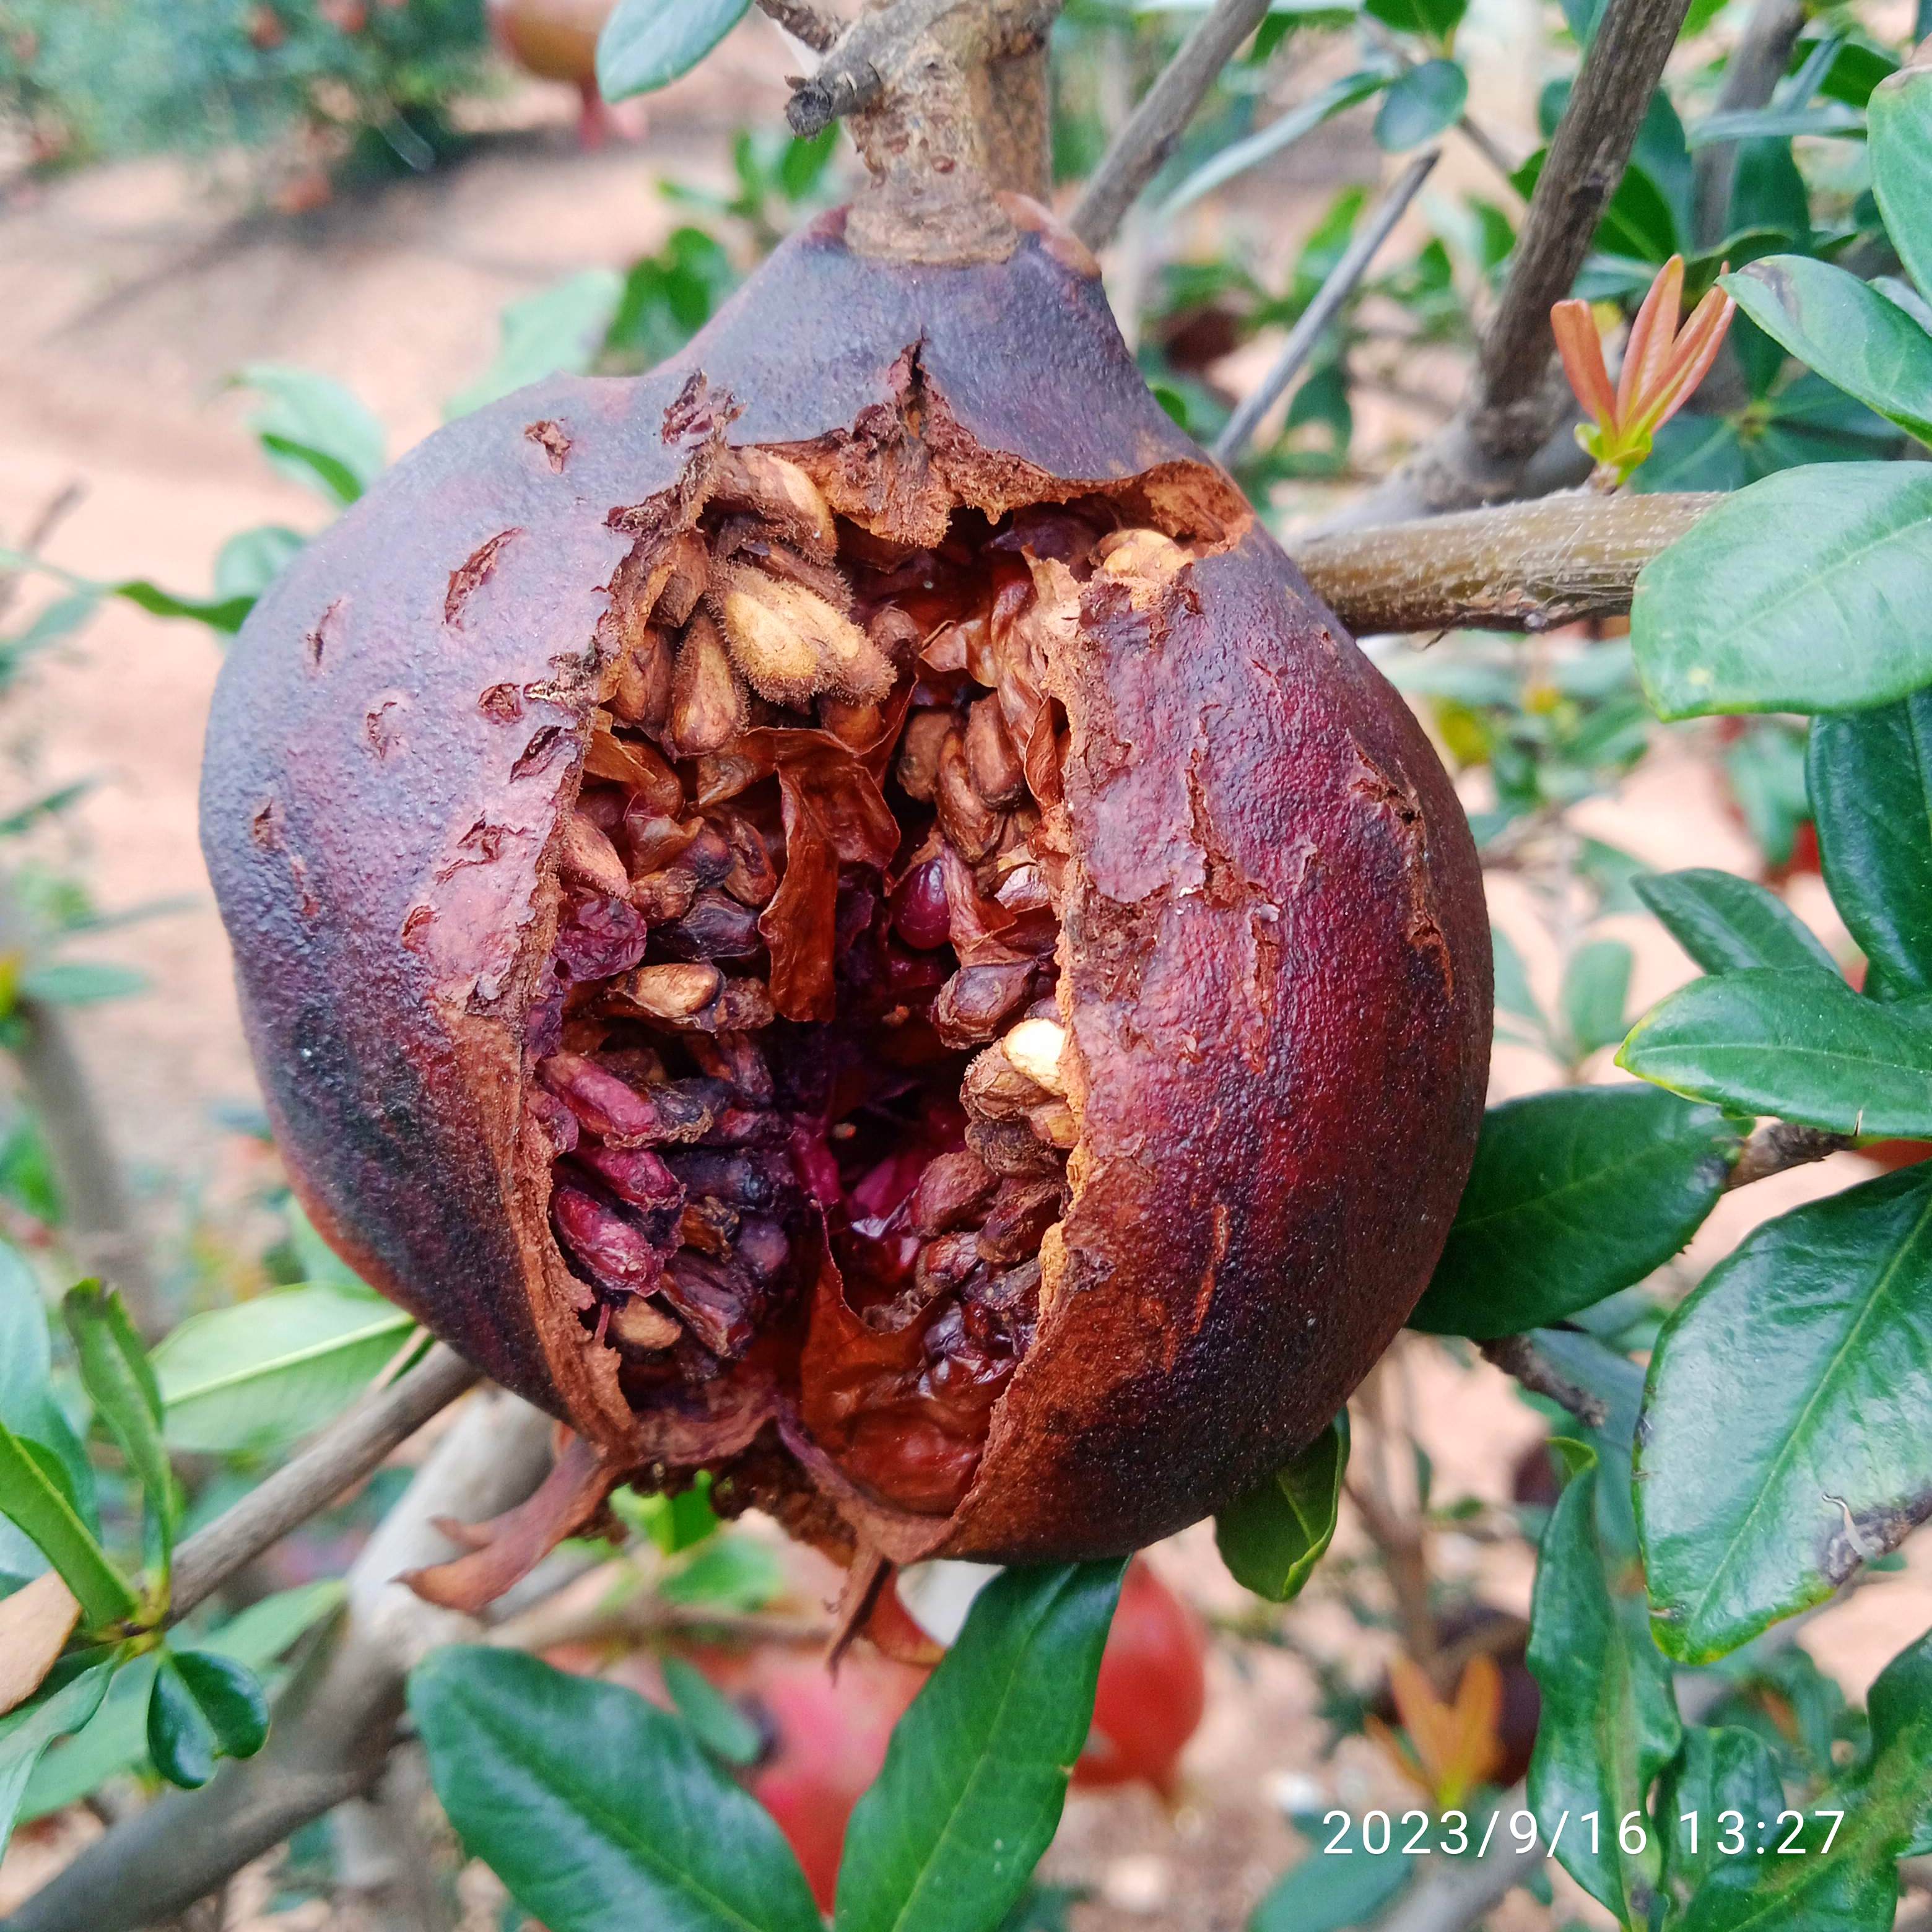
Label: Bacterial_Blight